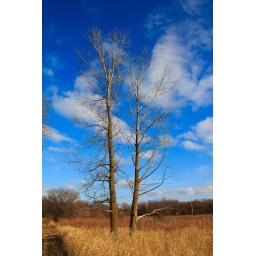
Twin trees in blue sky